Jacobs Aircraft Engine Company

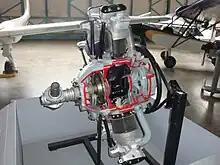
A sectioned Jacobs L-6, Wings Over the Rockies Air and Space Museum

Jacobs engines were fitted to many US-built aircraft of the inter-war period, including several Waco models. They were in use in 26 different countries including in Canada, where 330 horsepower L6-MB engines were used to power the Royal Canadian Air Force's Avro Anson Mk. II aircraft.